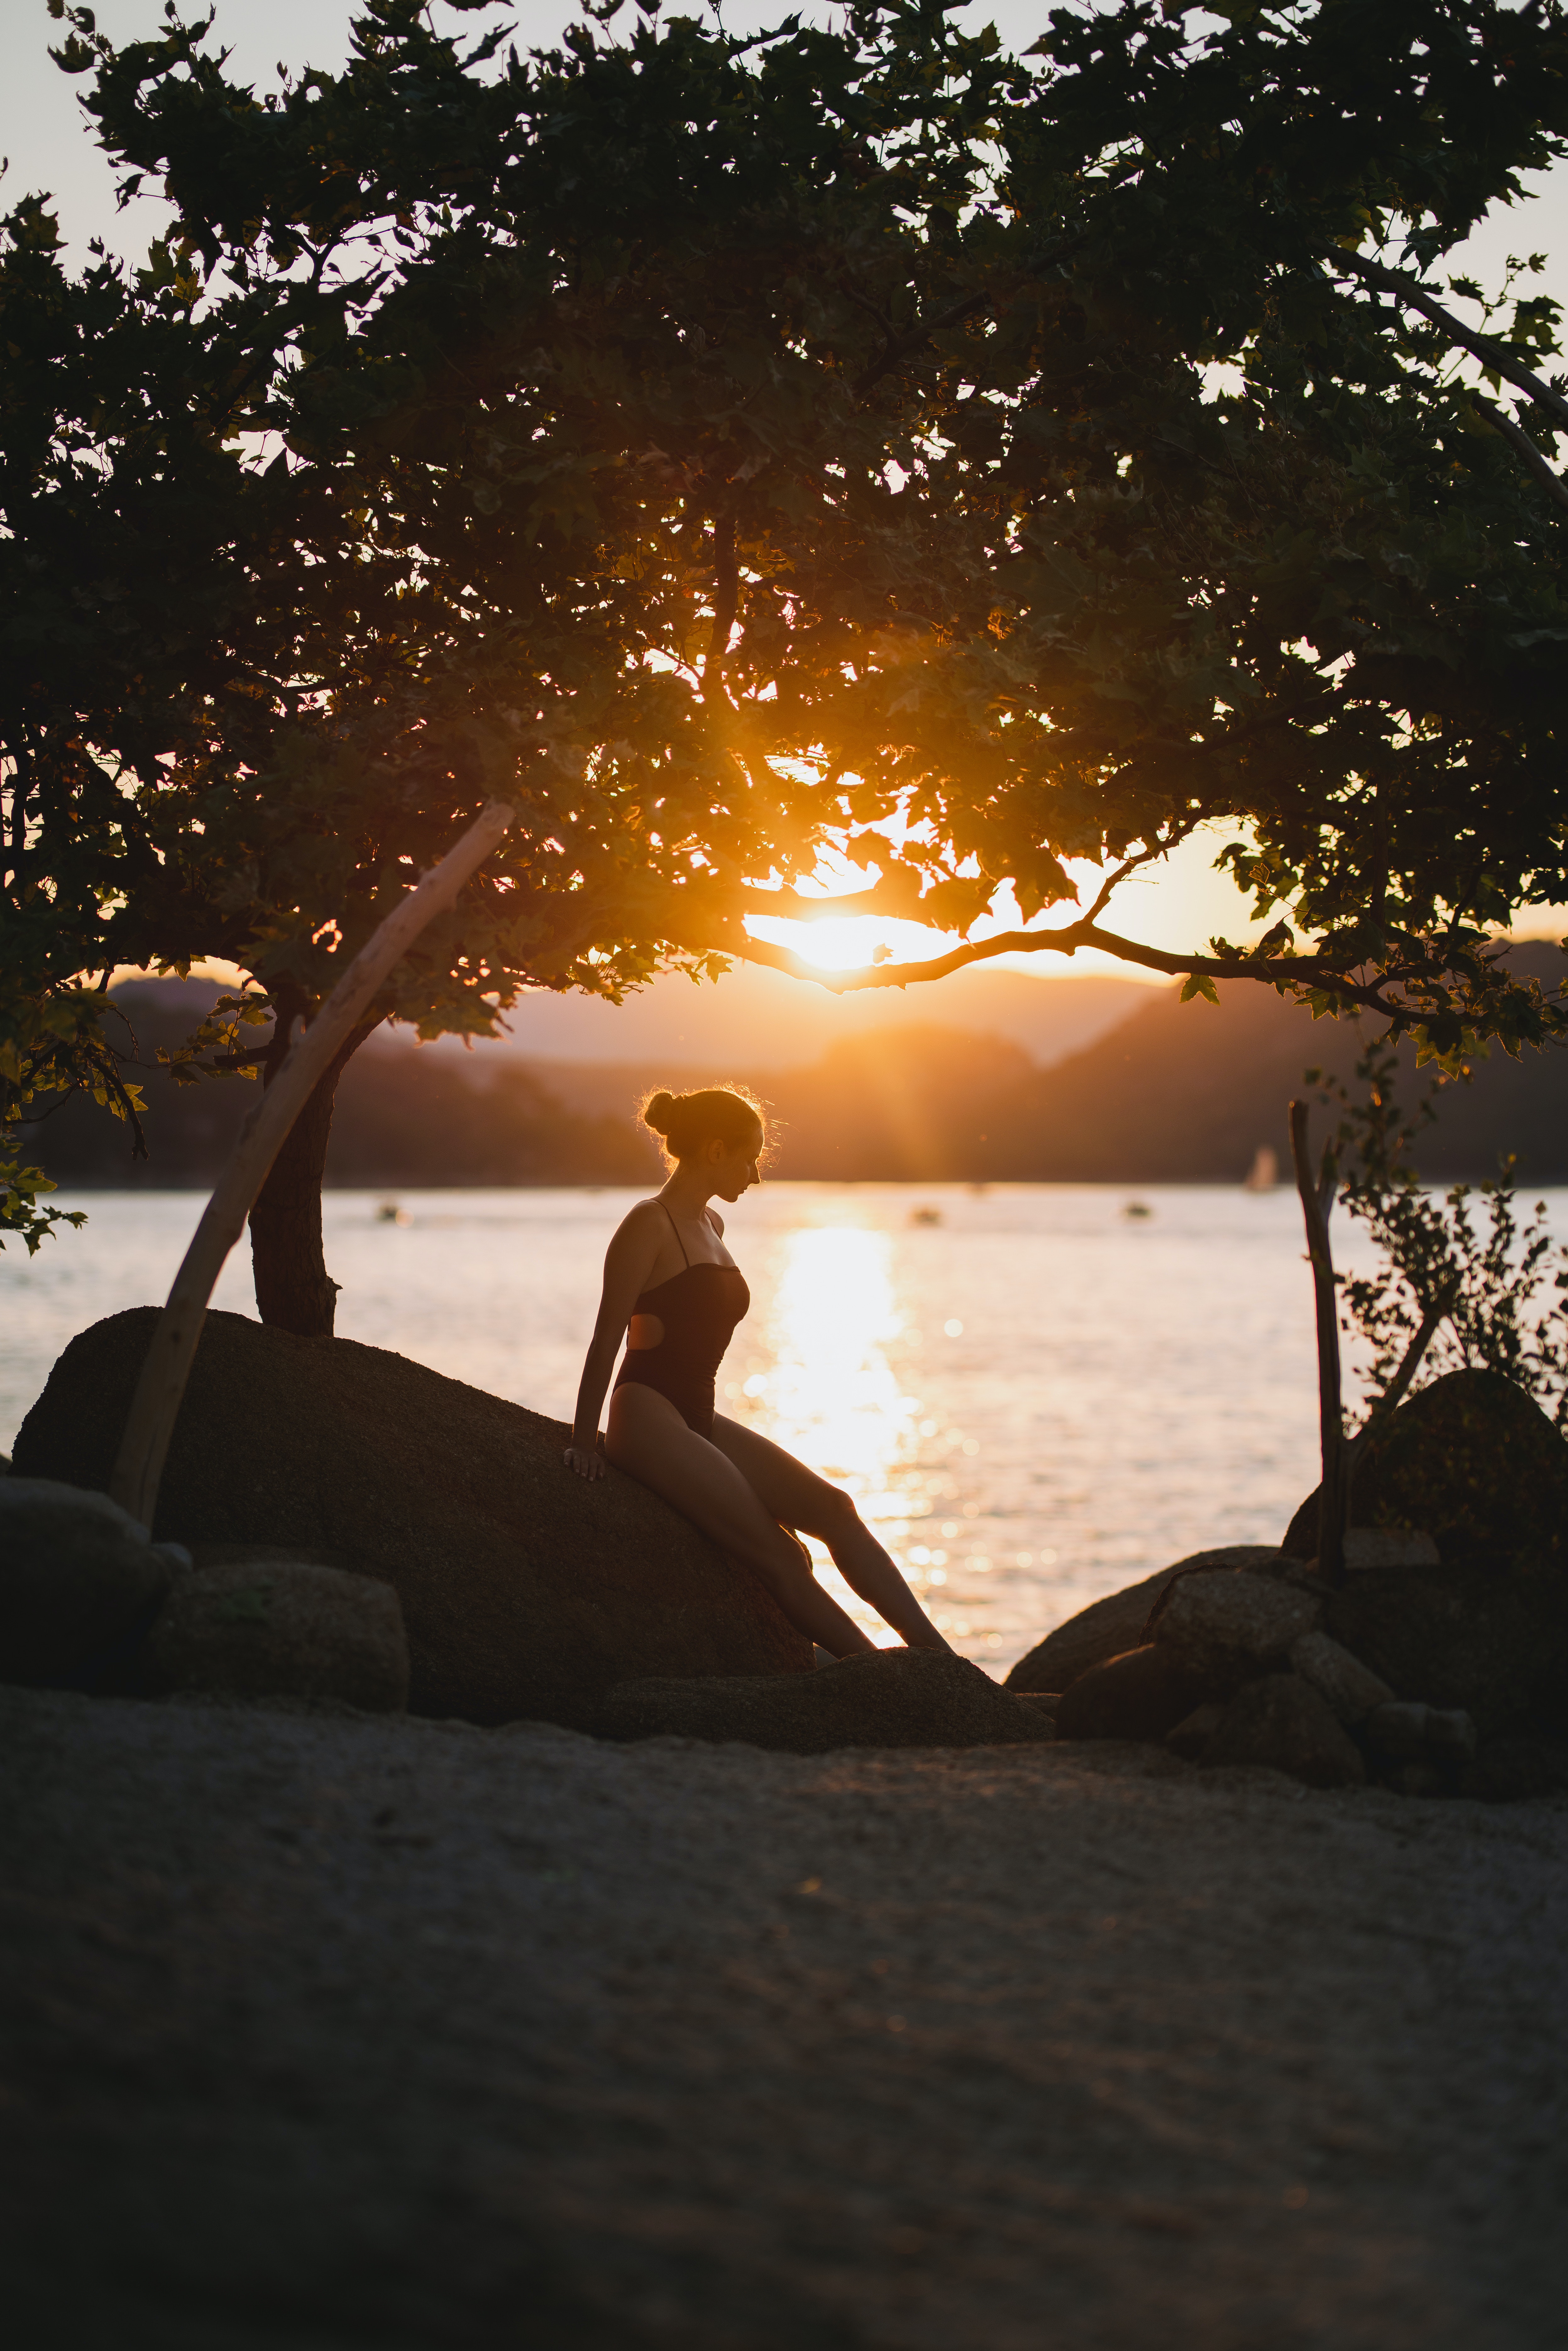
woman, water, sky, People in nature, branch, dusk, plant, afterglow, tree, sunset, sunrise, body of water, sunlight, lake, happy, heat, beach, wood, bank, shade, horizon, leisure, landscape, morning, summer, Tints and shades, natural landscape, sun, calm, backlighting, astronomical object, shore, tropics, evening, reflection, wilderness, ocean, lens flare, sitting, dawn, coast, vacation, recreation, lake district, fun, darkness, night, rock, silhouette, sea, tourism, shadow, sand, sound, wave, river